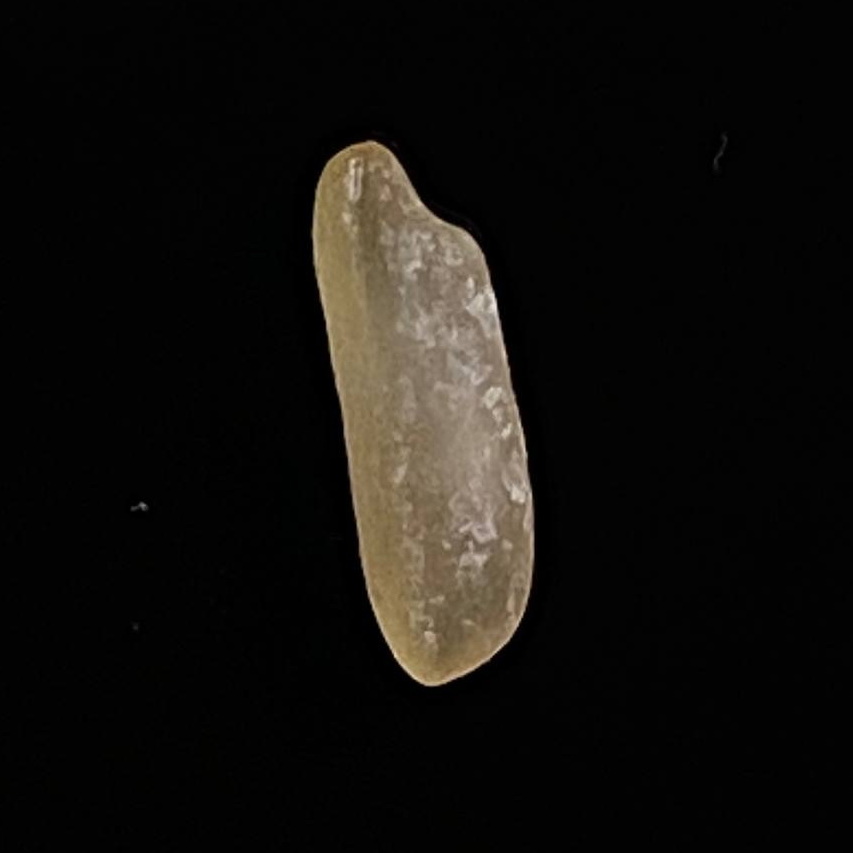
Rice variety: BR29